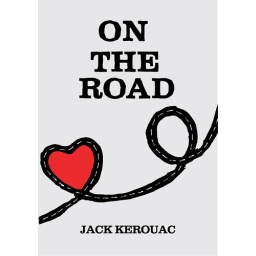
A redesign for the cover of the cult classic book On The Road by Jack Kerouac. Screen printed road design.